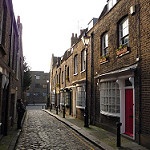
Scene: Outdoor